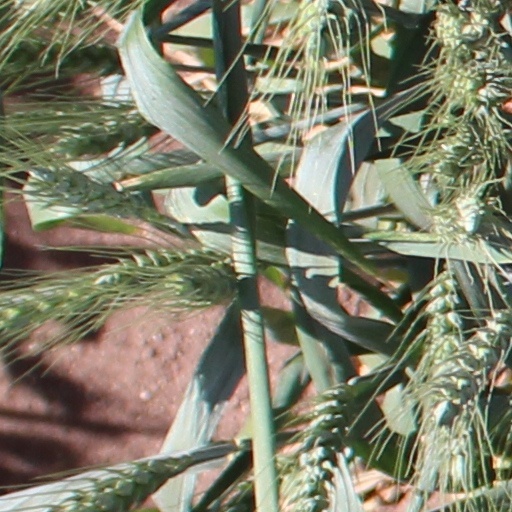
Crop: wheat